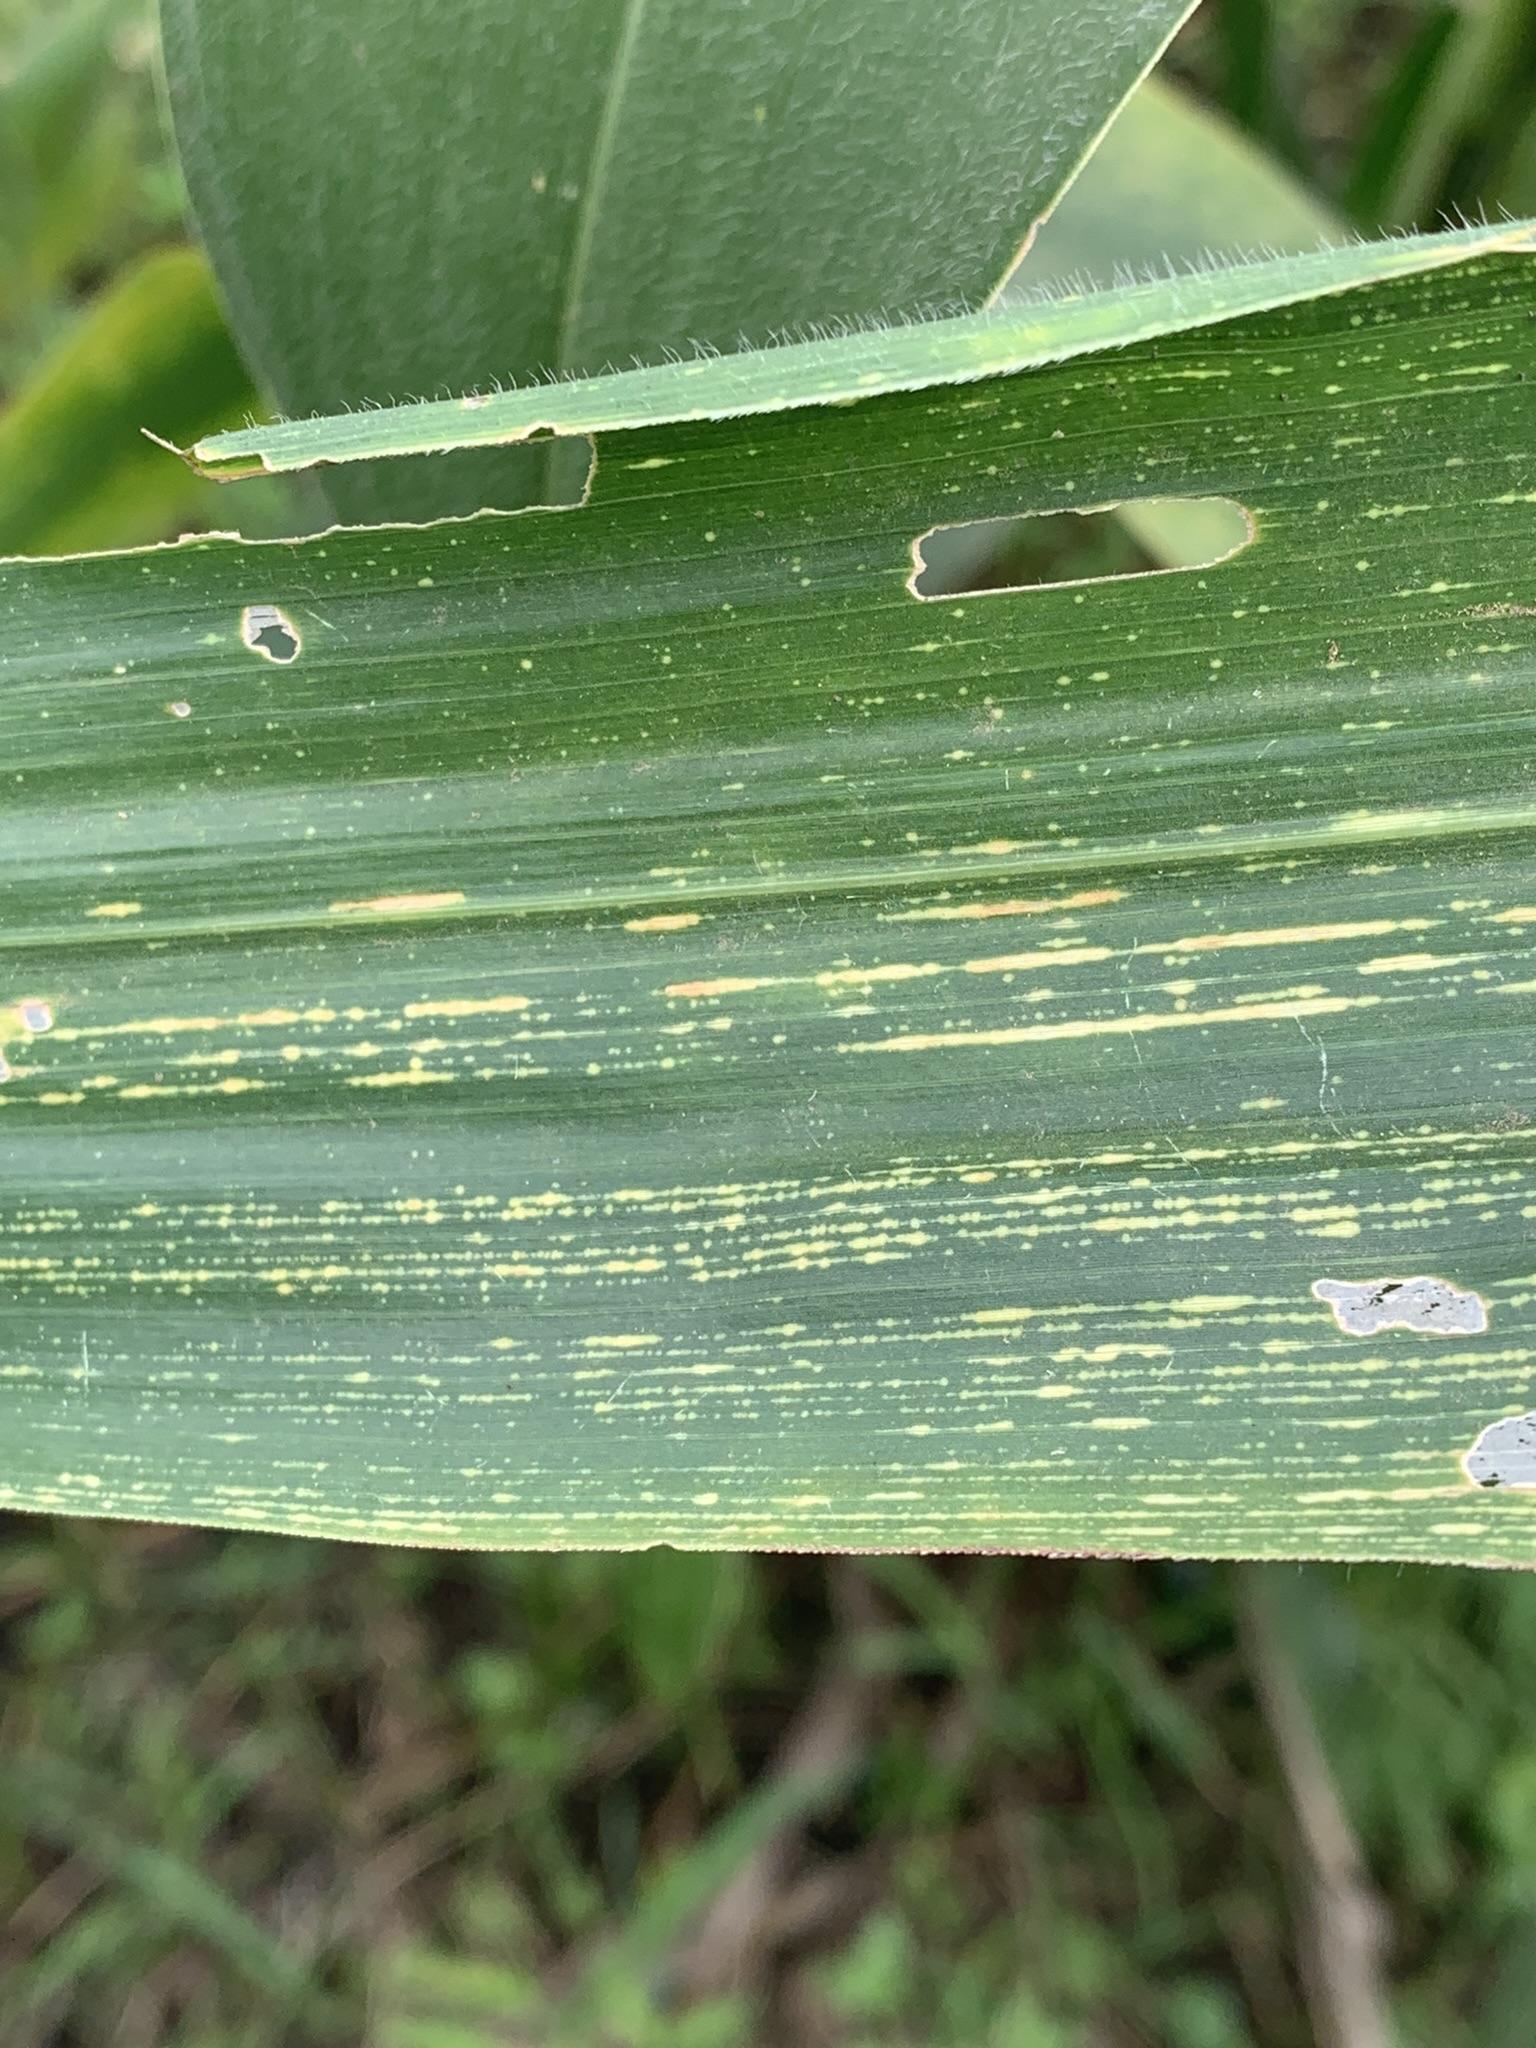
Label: MSV